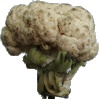
Label: cauliflower